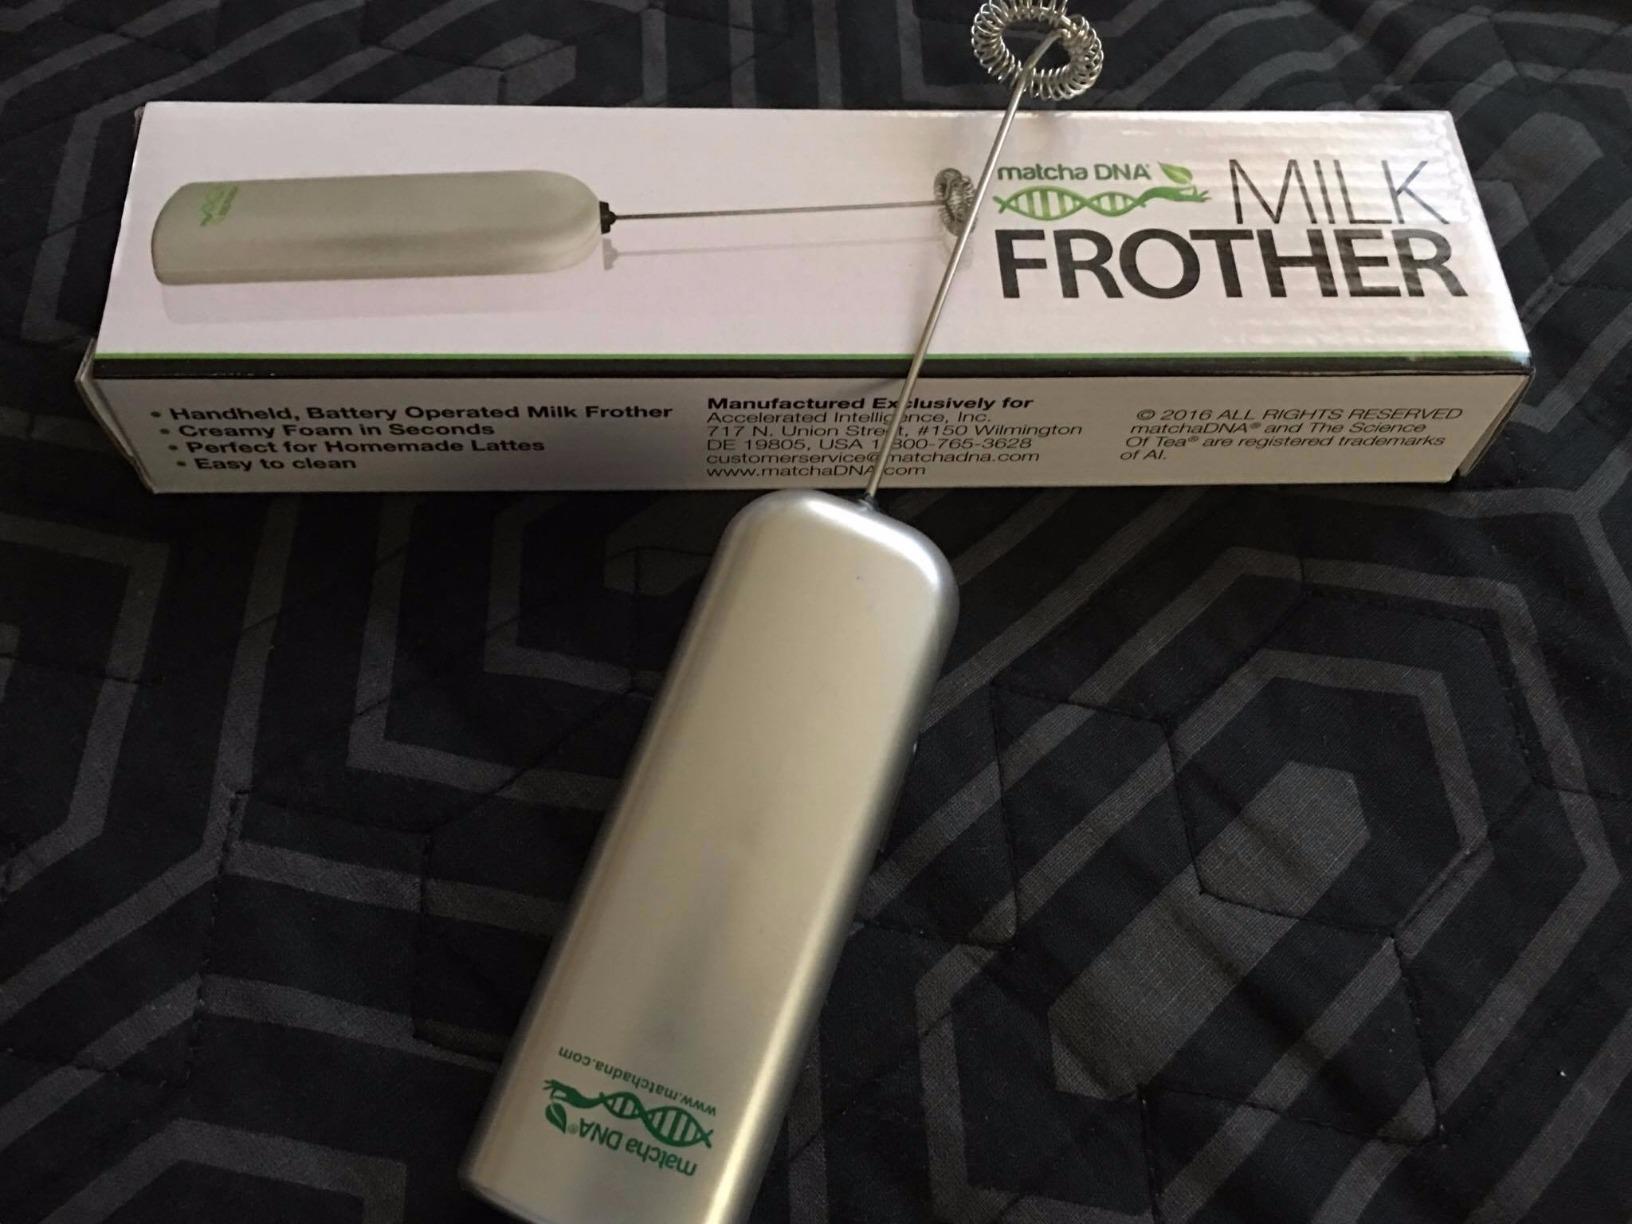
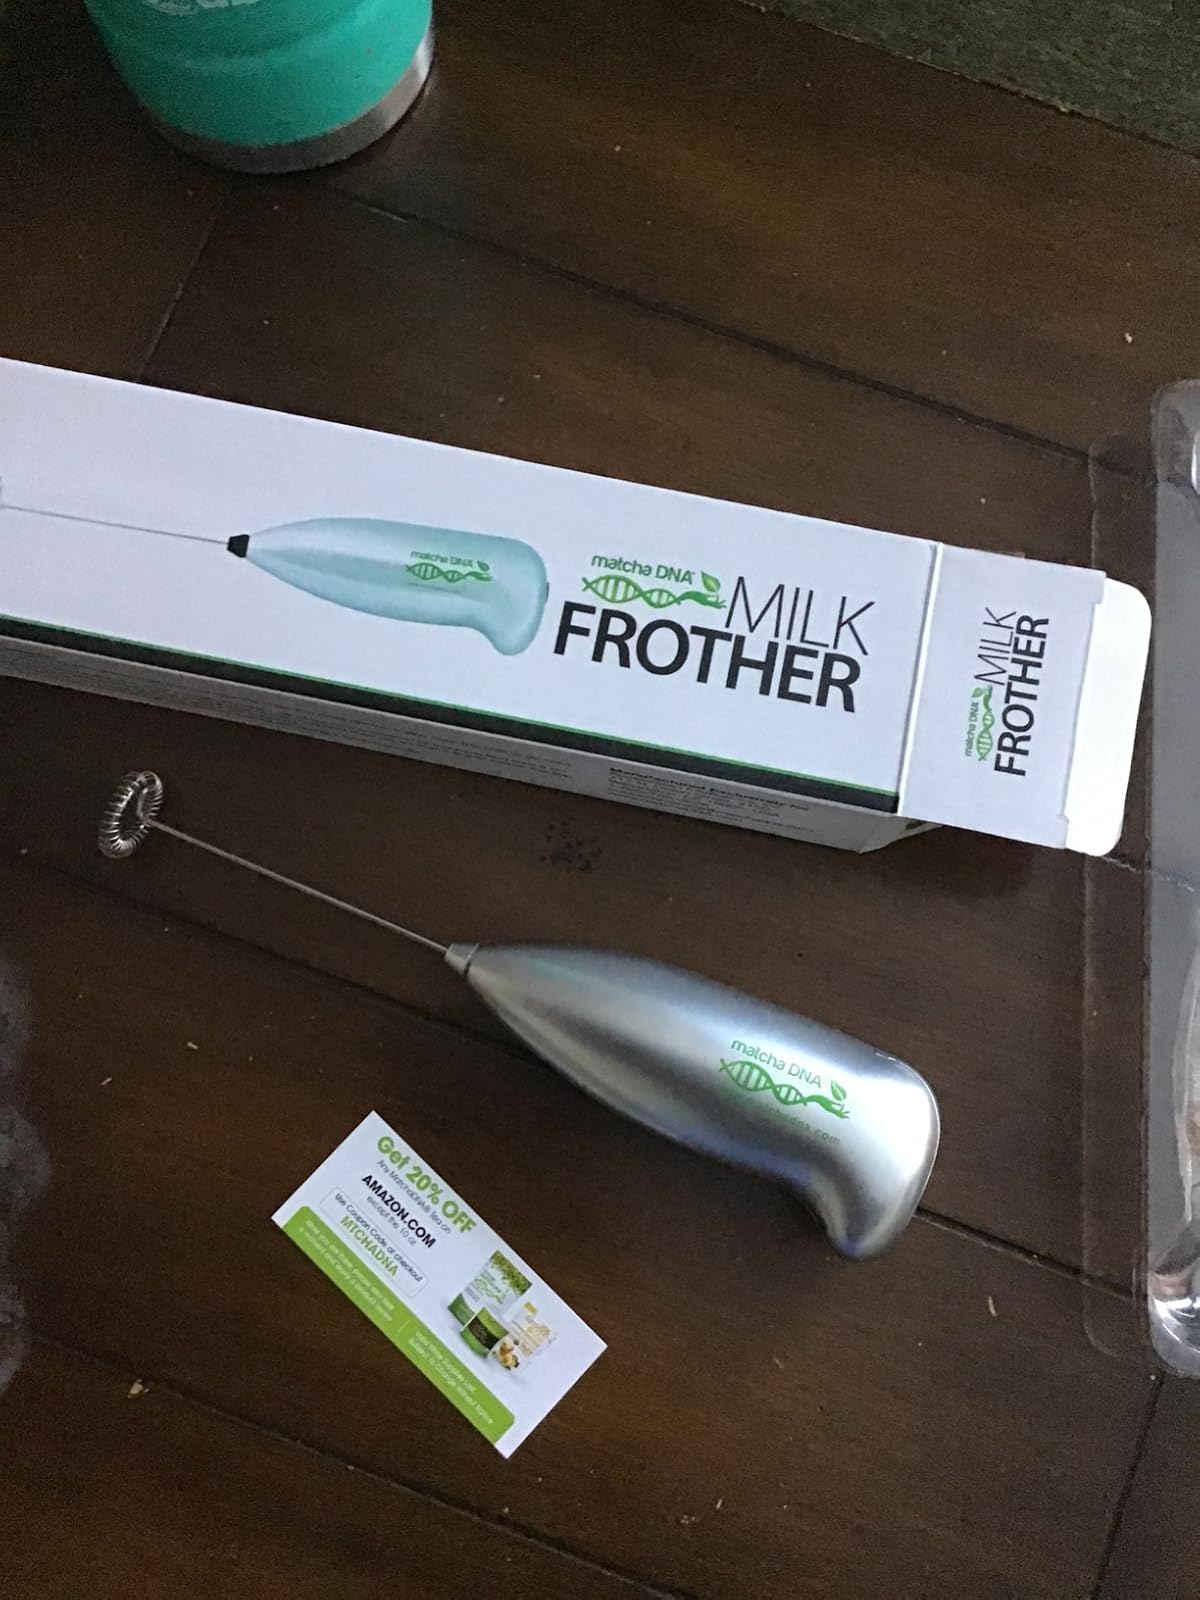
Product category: items_mixer
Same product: no